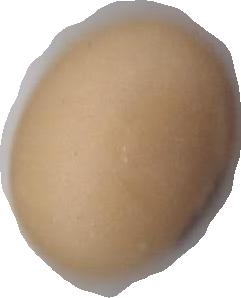
Variety: Anjasmoro